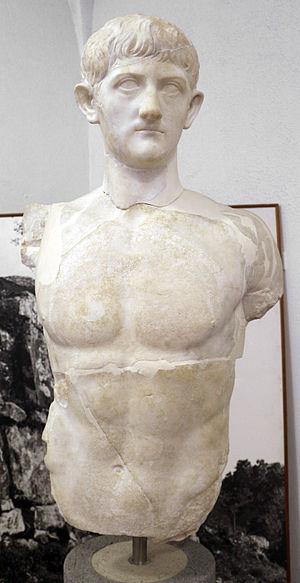
Drusus Iulius Caesar, qu'on appelle aussi Drusus III, appartenait à une famille noble de la Rome antique. Il était fils de Germanicus et d'Agrippine l'Aînée. Il eut quatre frères et trois sœurs.